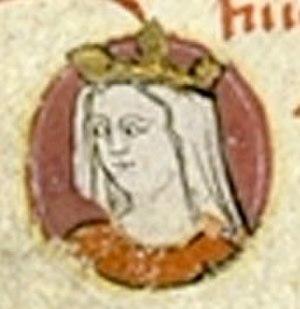
Margaret of France (1318)